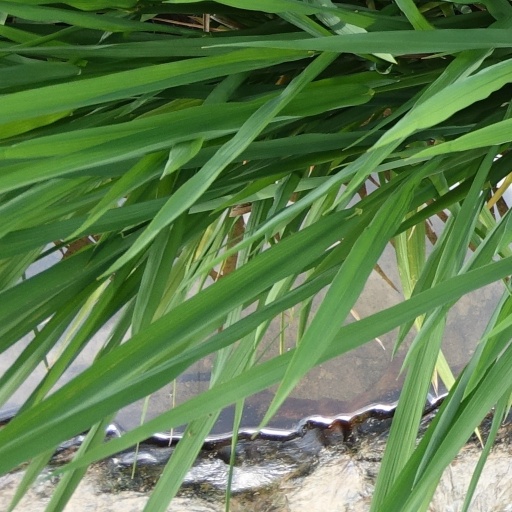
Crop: rice